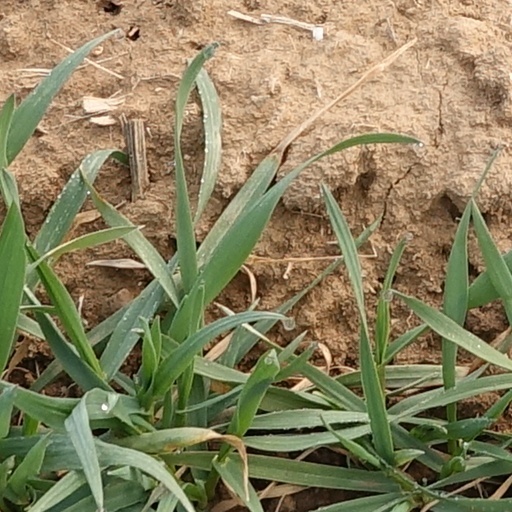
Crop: wheat